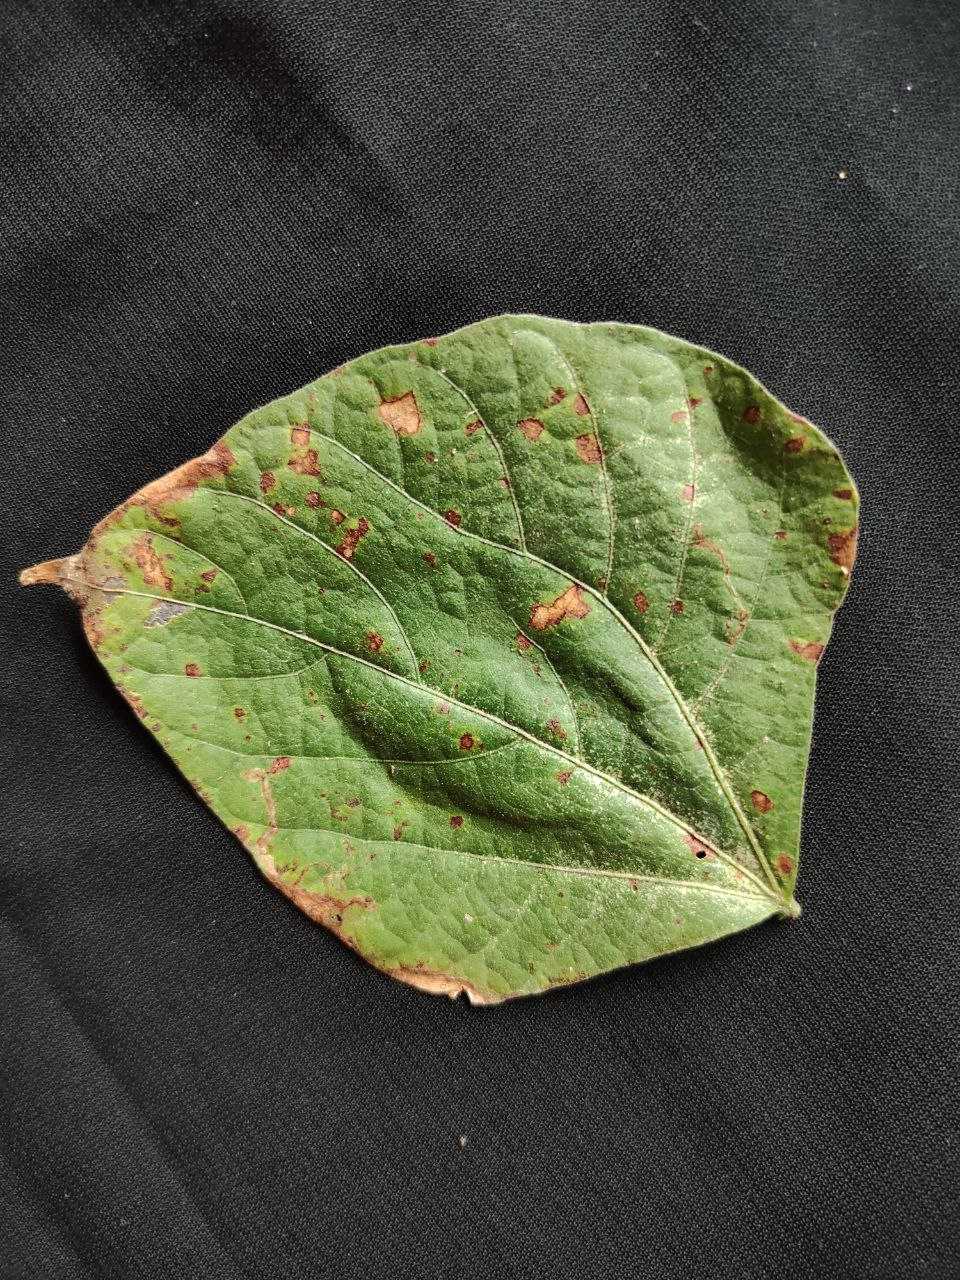
Crop: bean
Leaf condition: Rust